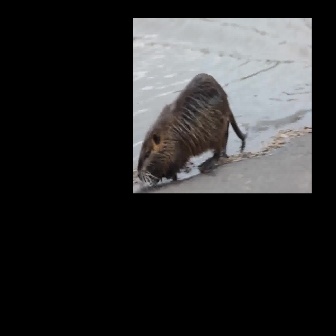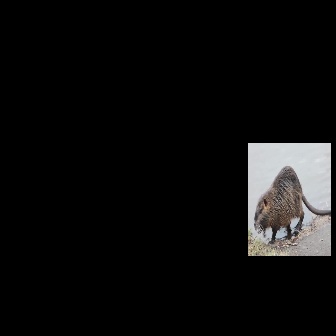
  Please identify the target specified by the bounding box [136,72,251,187] in the first image and locate it in the second image. Return the coordinates in [x_min,y_min,x_max,y_max] format.
Answer: [251,165,330,245]